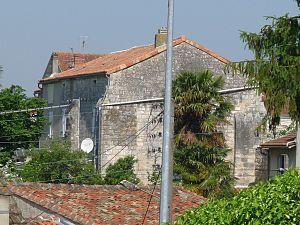
Ancienne église St-Martin, vue de l'est (Angoulême, France)
L’église Saint-Martin est un ancien édifice religieux d'Angoulême, aujourd'hui désacralisé et transformé en habitations.